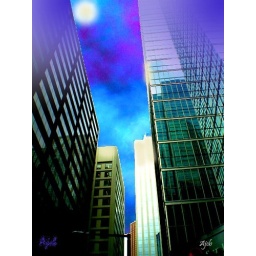
This cityscape was shot in daytime from a moving car in Toronto and the moon and sky were rendered in Photoshop.